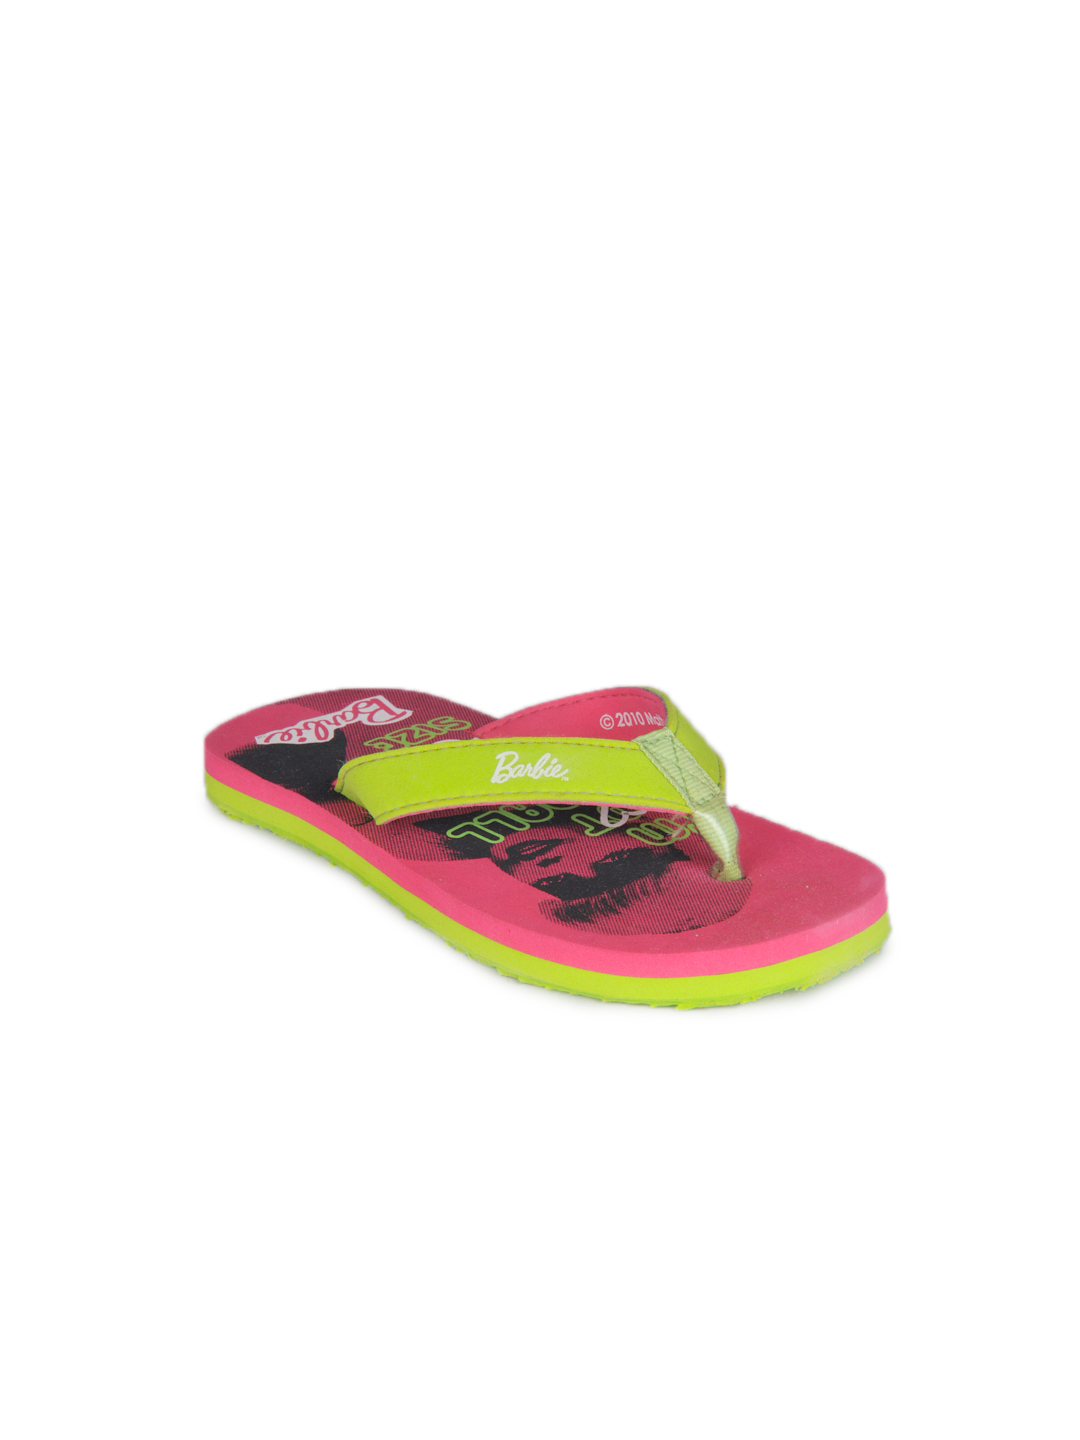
Barbie Pink Girls Slippers
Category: Footwear / Sandal / Sandals
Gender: Girls
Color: Pink
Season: Winter 2012
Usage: Casual